Nick Grimshaw

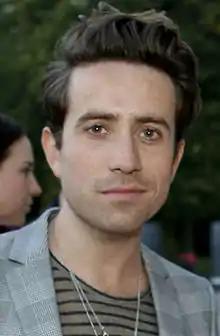
Grimshaw at Vogue London Fashion Week 2014

Nicholas Peter Andrew Grimshaw (born 14 August 1984), nicknamed "Grimmy", is an English broadcaster and author. He became known for having hosted a variety of shows on BBC Radio 1. He is also known as a television presenter for his Channel 4 roles in T4 and "The Album Chart Show". In 2015, he was a judge on the twelfth series of "The X Factor".